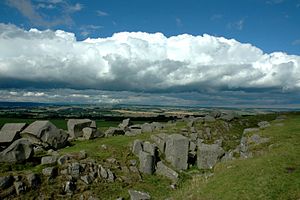
Northumberland National Park
Rester af Hadrians mur og udsigt
Northumberland National Park er en nationalpark i England med et areal på lidt over 1030 km² ved grænsen til Skotland. Hele parken ligger i grevskabet Northumberland, og dækker omkring en fjerdedel af det. Med under 3000 fastboende og lidt over en million besøgende om året er den en af de tyndest befolkede og mindst besøgte nationalparker i Storbritannien. Parkens officielle symbol er en Storspove.